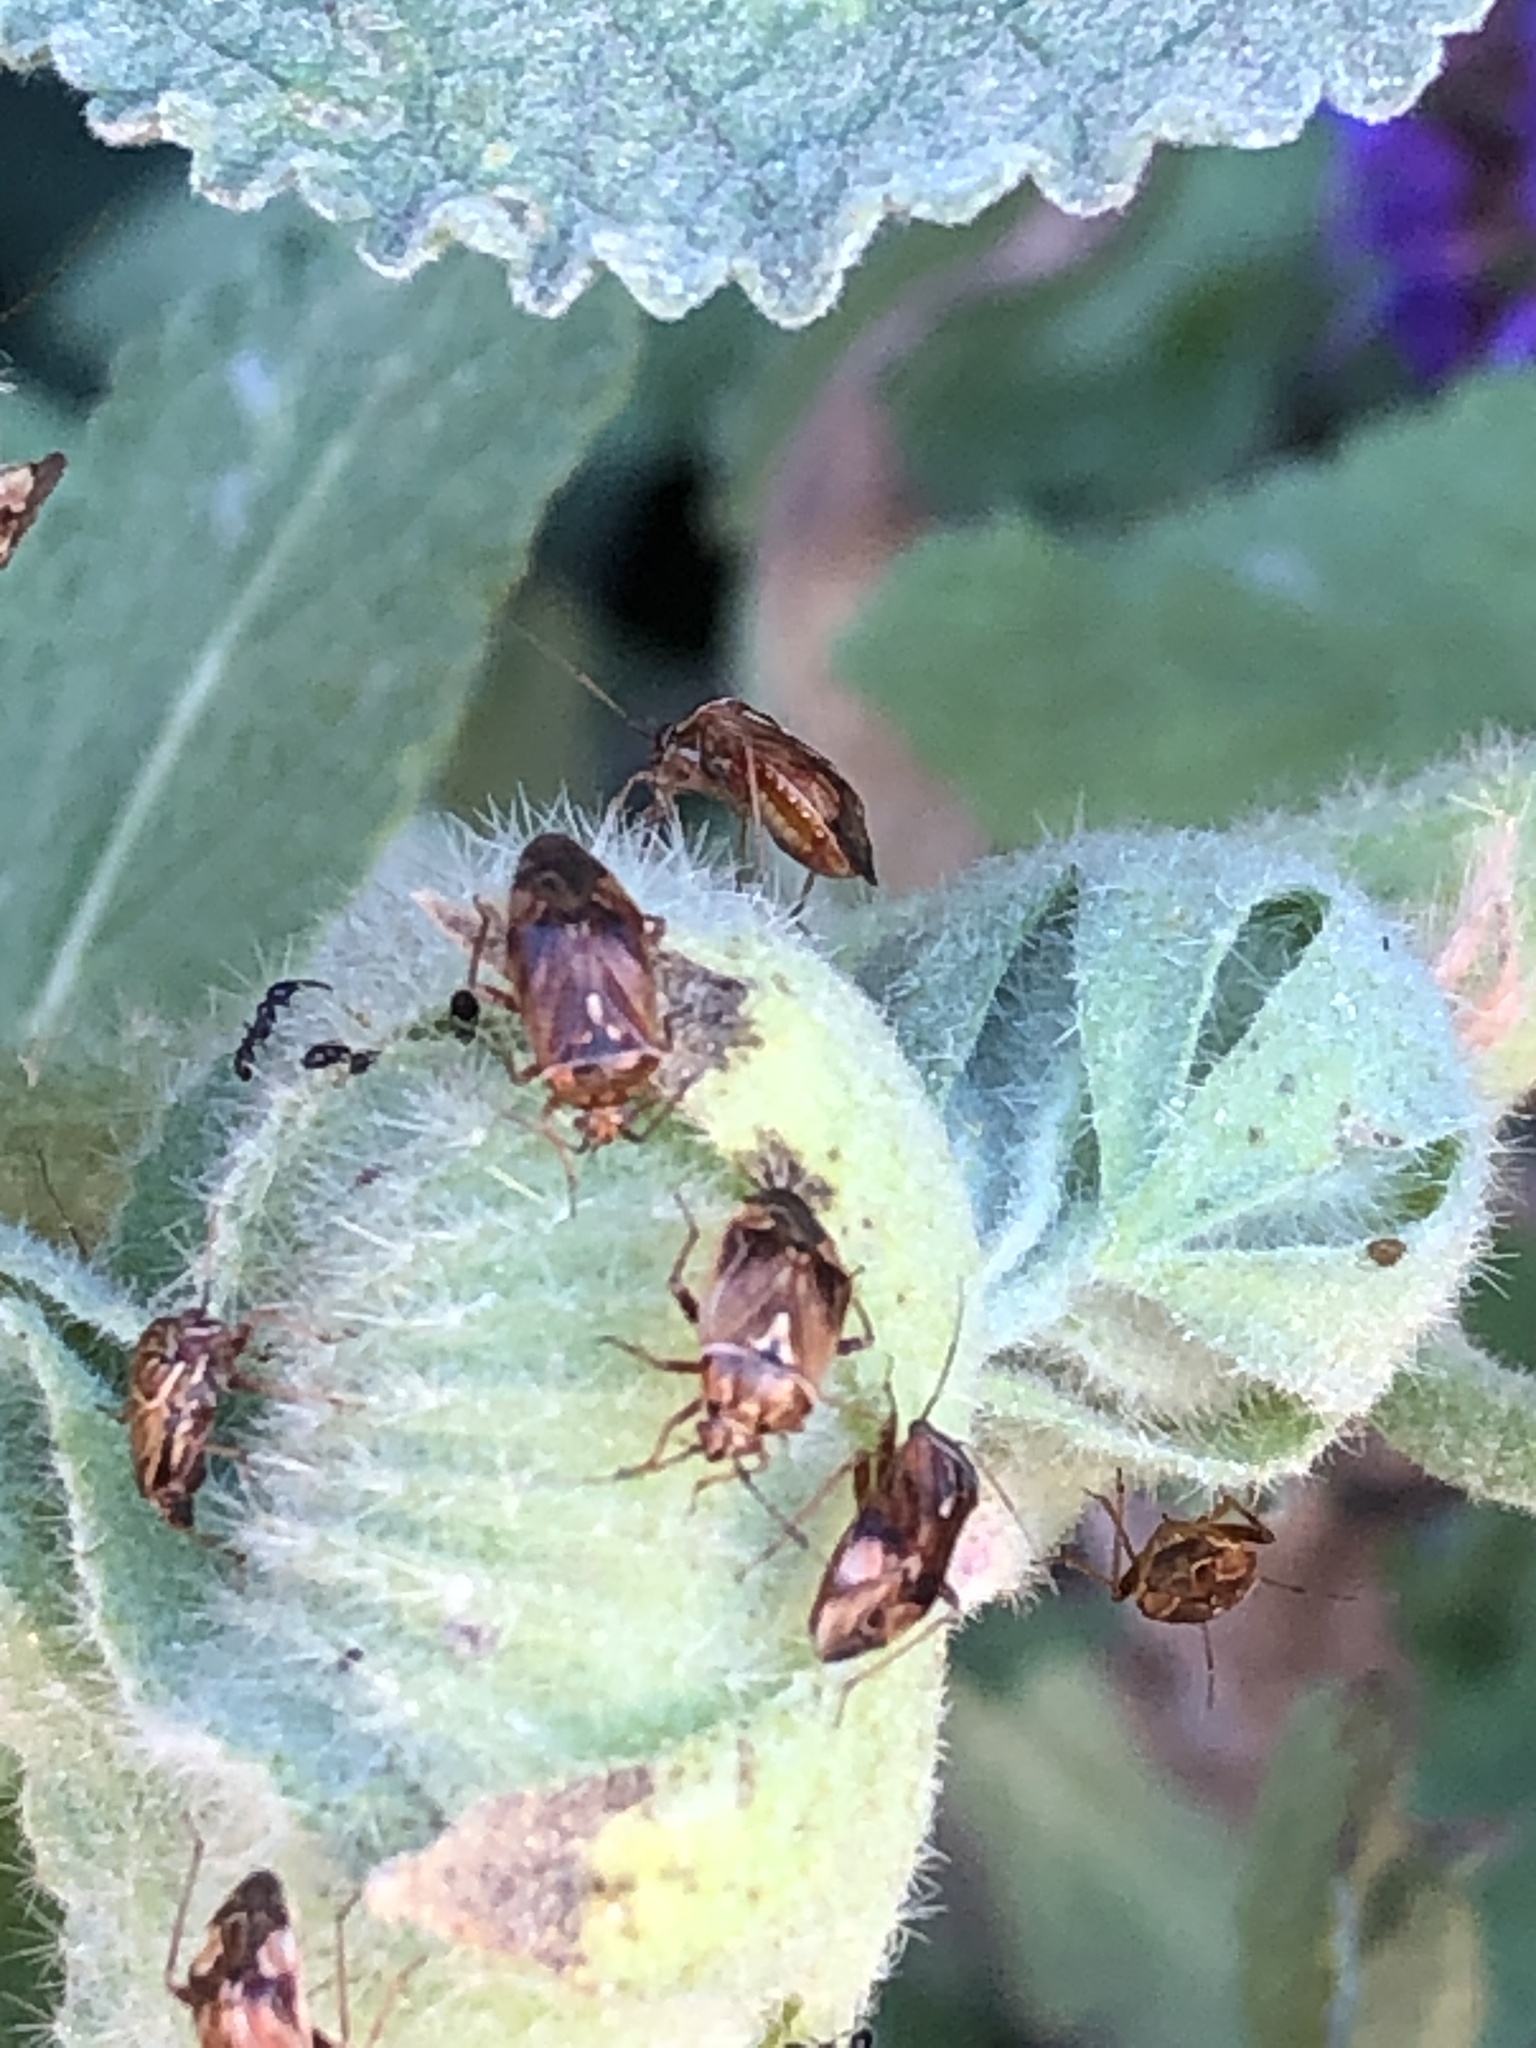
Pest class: lygus_bug